Duchy of Teschen

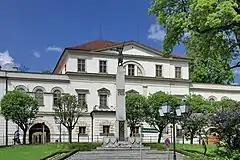
Archducal palace in Cieszyn

Ferdinand IV ruled Teschen until his death in 1654, whereafter the duchy fell back to Emperor Ferdinand III. His Habsburg successors continued the re-Catholicization policies. In 1722 Emperor Charles VI separated Teschen from the Bohemian Crown and granted the duchy to Duke Leopold of Lorraine, whose son Francis I was to marry Charles's daughter Maria Theresa. Leopold had unsuccessfully claimed his maternal grandmother's rights to the north Italian Duchy of Montferrat, which Charles had taken and given to the Dukes of Savoy in 1708 as part of their alliance pact. Once Holy Roman Emperor, Francis had to face the attack by the Prussian king Frederick the Great, who after the 1742 Peace of Breslau took the bulk of Silesia, while Teschen remained with the Habsburg Monarchy. In 1766 Teschen passed to Francis' eldest surviving daughter, Archduchess Maria Christina and her husband Prince Albert of Saxony, who thus became known colloquially as the Duke of Saxe-Teschen.